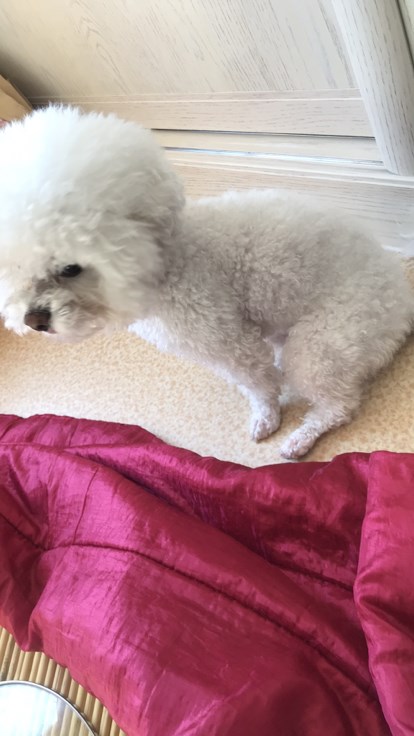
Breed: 3083-n000117-Bichon_Frise